Robert P. Lamont

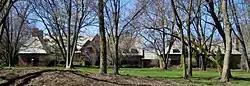
West View Farms, Lamont's estate in Lake Forest, Illinois from 1925 to 1934, was designed by Howard Van Doren Shaw.

Lamont was born in Detroit, Michigan on December 1, 1867, to Isabella (née Patterson) and Robert Lamont. He was educated at the University of Michigan, graduating in 1891 with a degree in civil engineering. He worked as an engineer at the 1893 World's Columbian Exposition in Chicago, Illinois. Lamont married Helen Gertrude Trotter on October 24, 1894. They had three children: (Robert Patterson II, Gertrude and Dorothy Lamont). In 1897, he was hired by the Simplex Railway Appliance Company as first vice president. In 1905, the company was bought out by American Steel Foundries and Lamont remained a vice president. In 1912, he was appointed company president, a position he held until his Hoover administration appointment in 1929. Lamont was Secretary of Commerce from 1929 until 1932, when he resigned in order to become president of the American Iron and Steel Institute, where he stayed until 1934. Lamont died in Chicago, Illinois, in 1948. His grandson, Robert L. Belknap, was a professor of Russian literature at Columbia University.